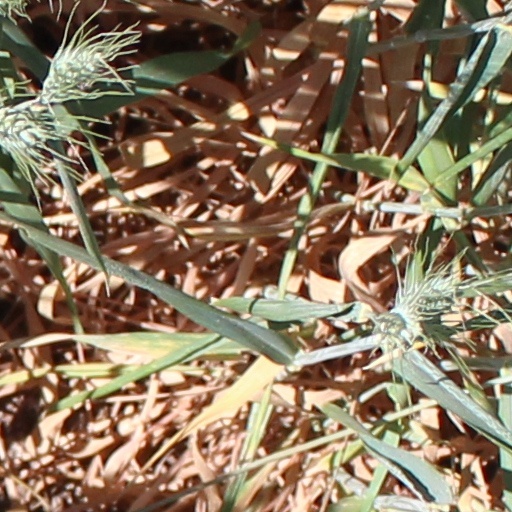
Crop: wheat